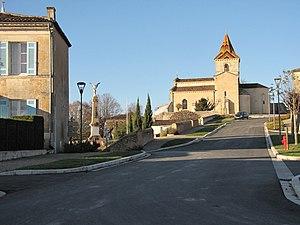
Église Saint-Pierre de Cars
Cet article recense les monuments historiques de l'arrondissement de Blaye, dans le département de la Gironde, en France.
L'église Saint-Pierre est une église catholique située à Cars, en France.